List of birds of Namibia

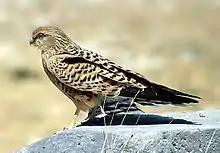
Greater kestrel

Falconidae is a family of diurnal birds of prey. They differ from hawks, eagles, and kites in that they kill with their beaks instead of their talons.